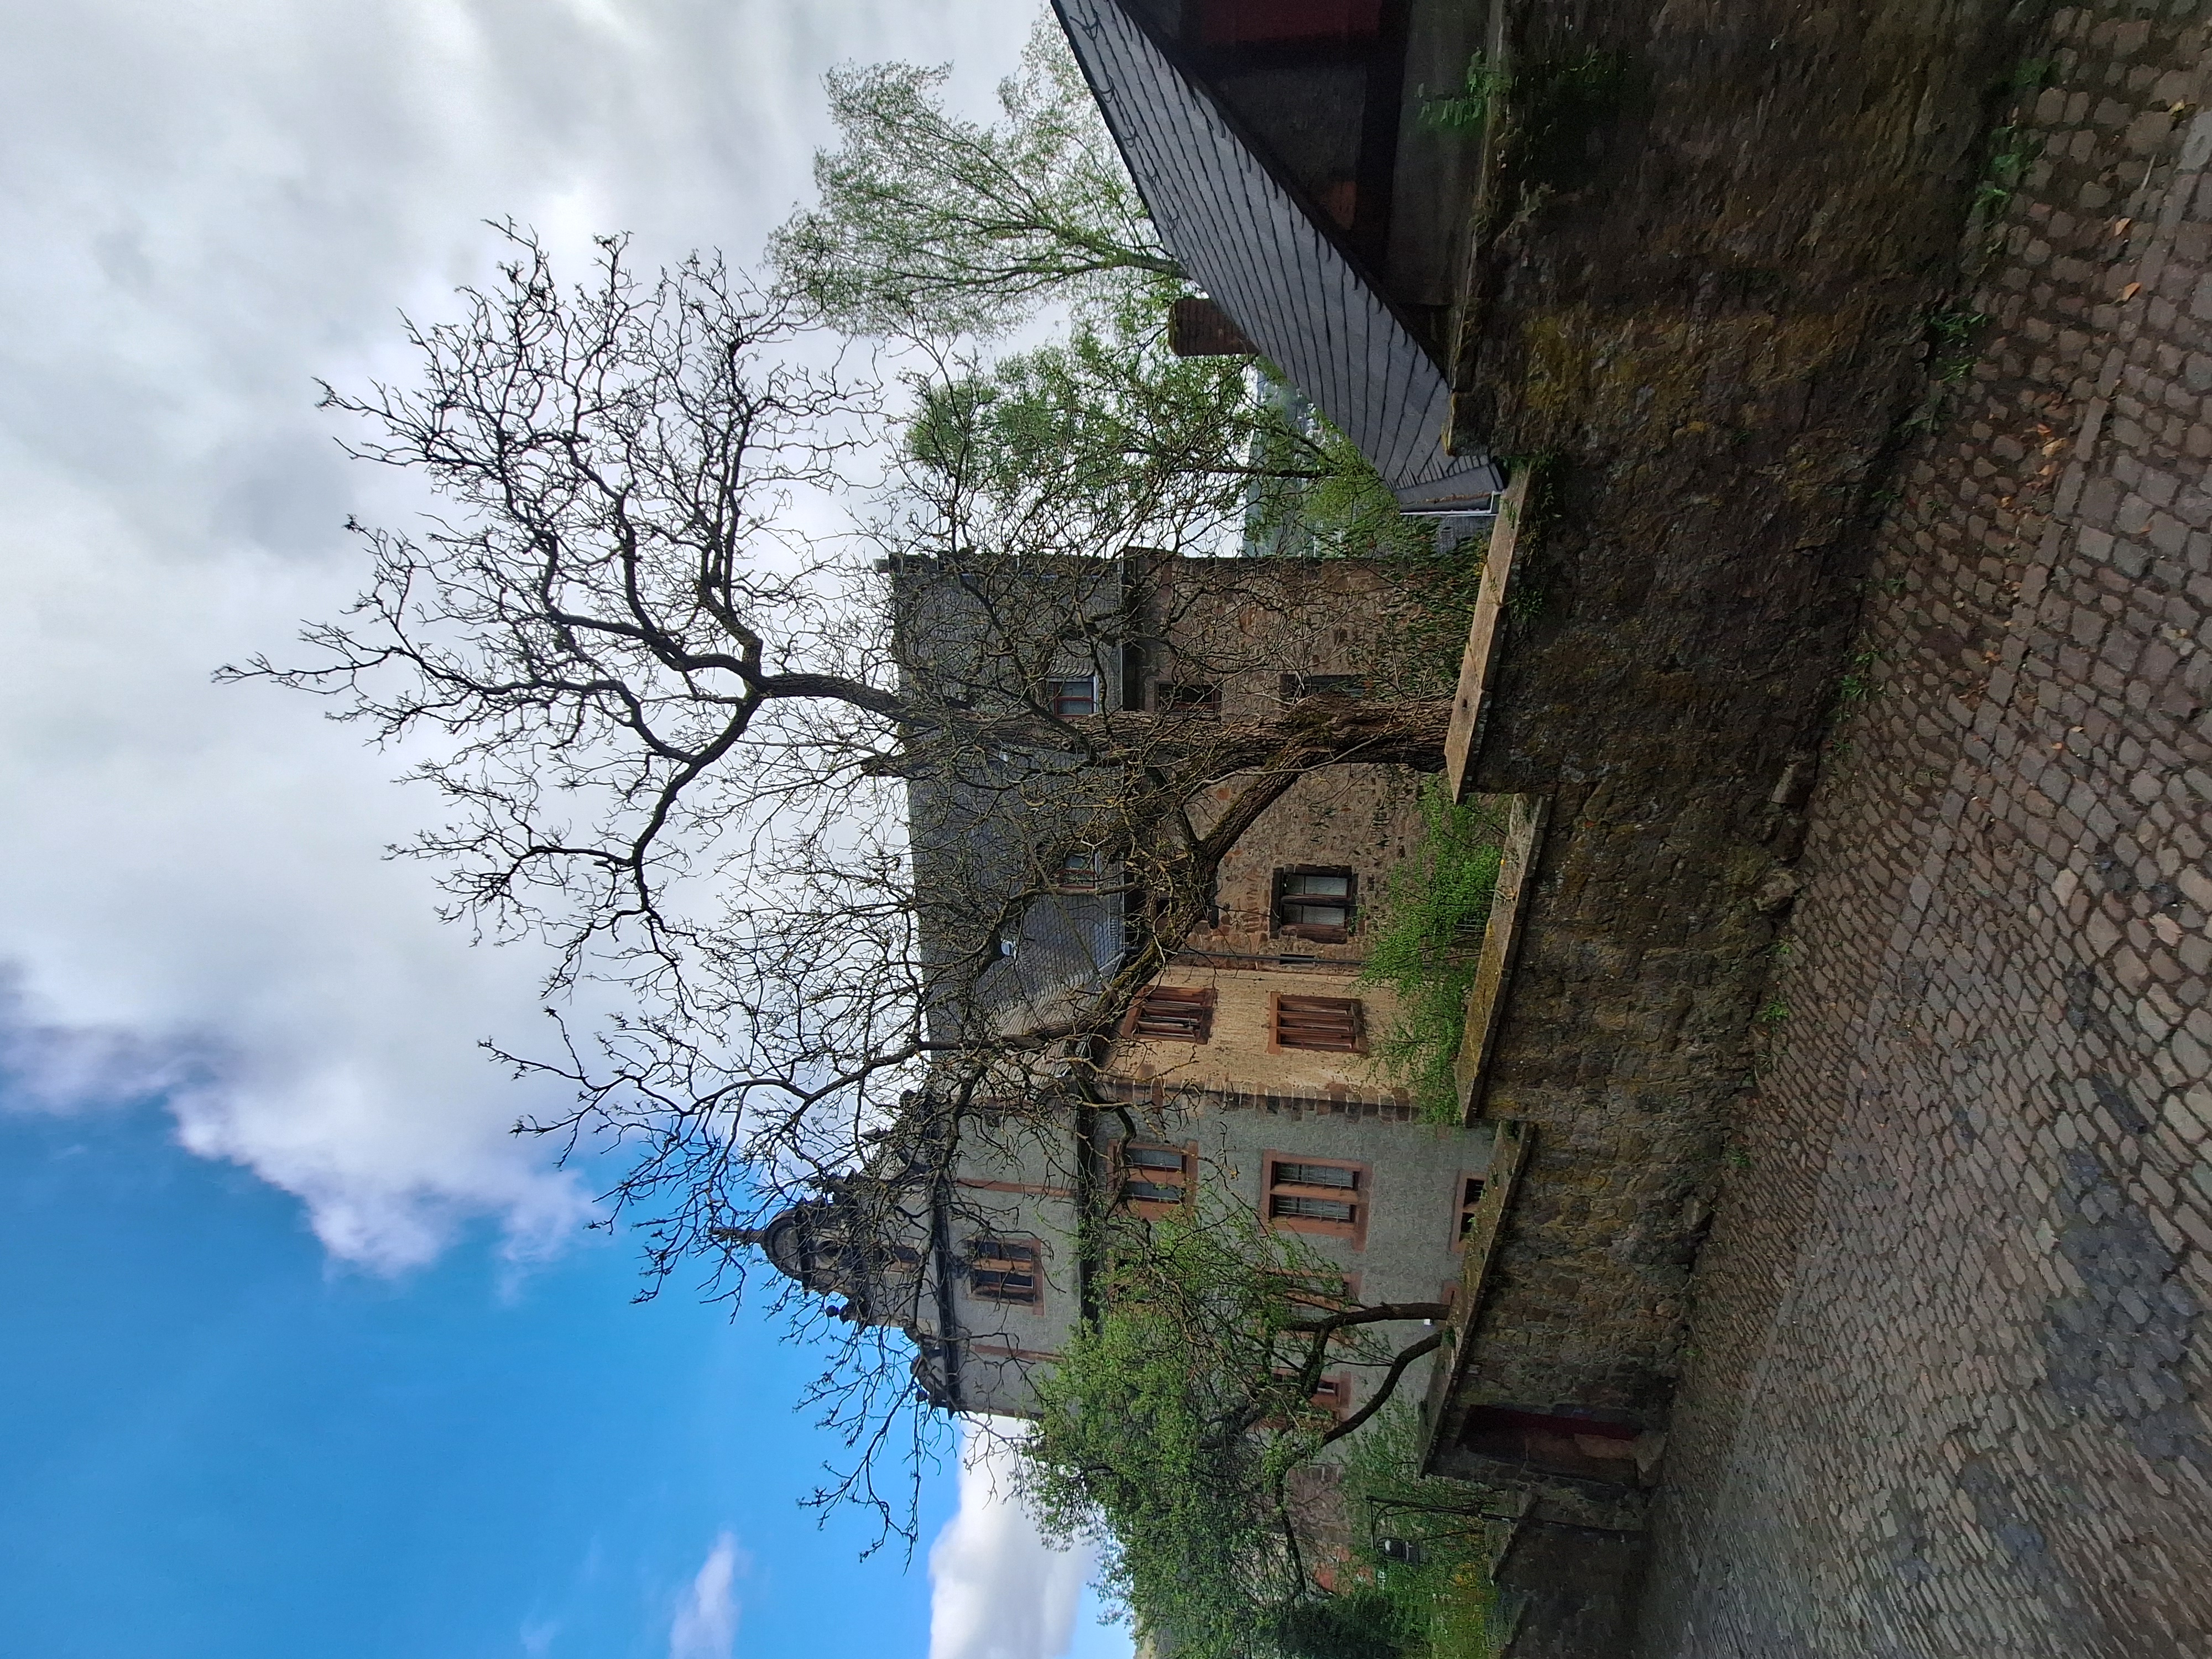
Building: Landgraf-Philipp-Straße 4